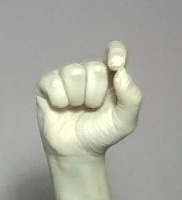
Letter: fa